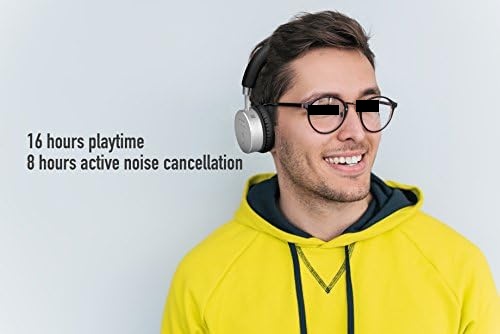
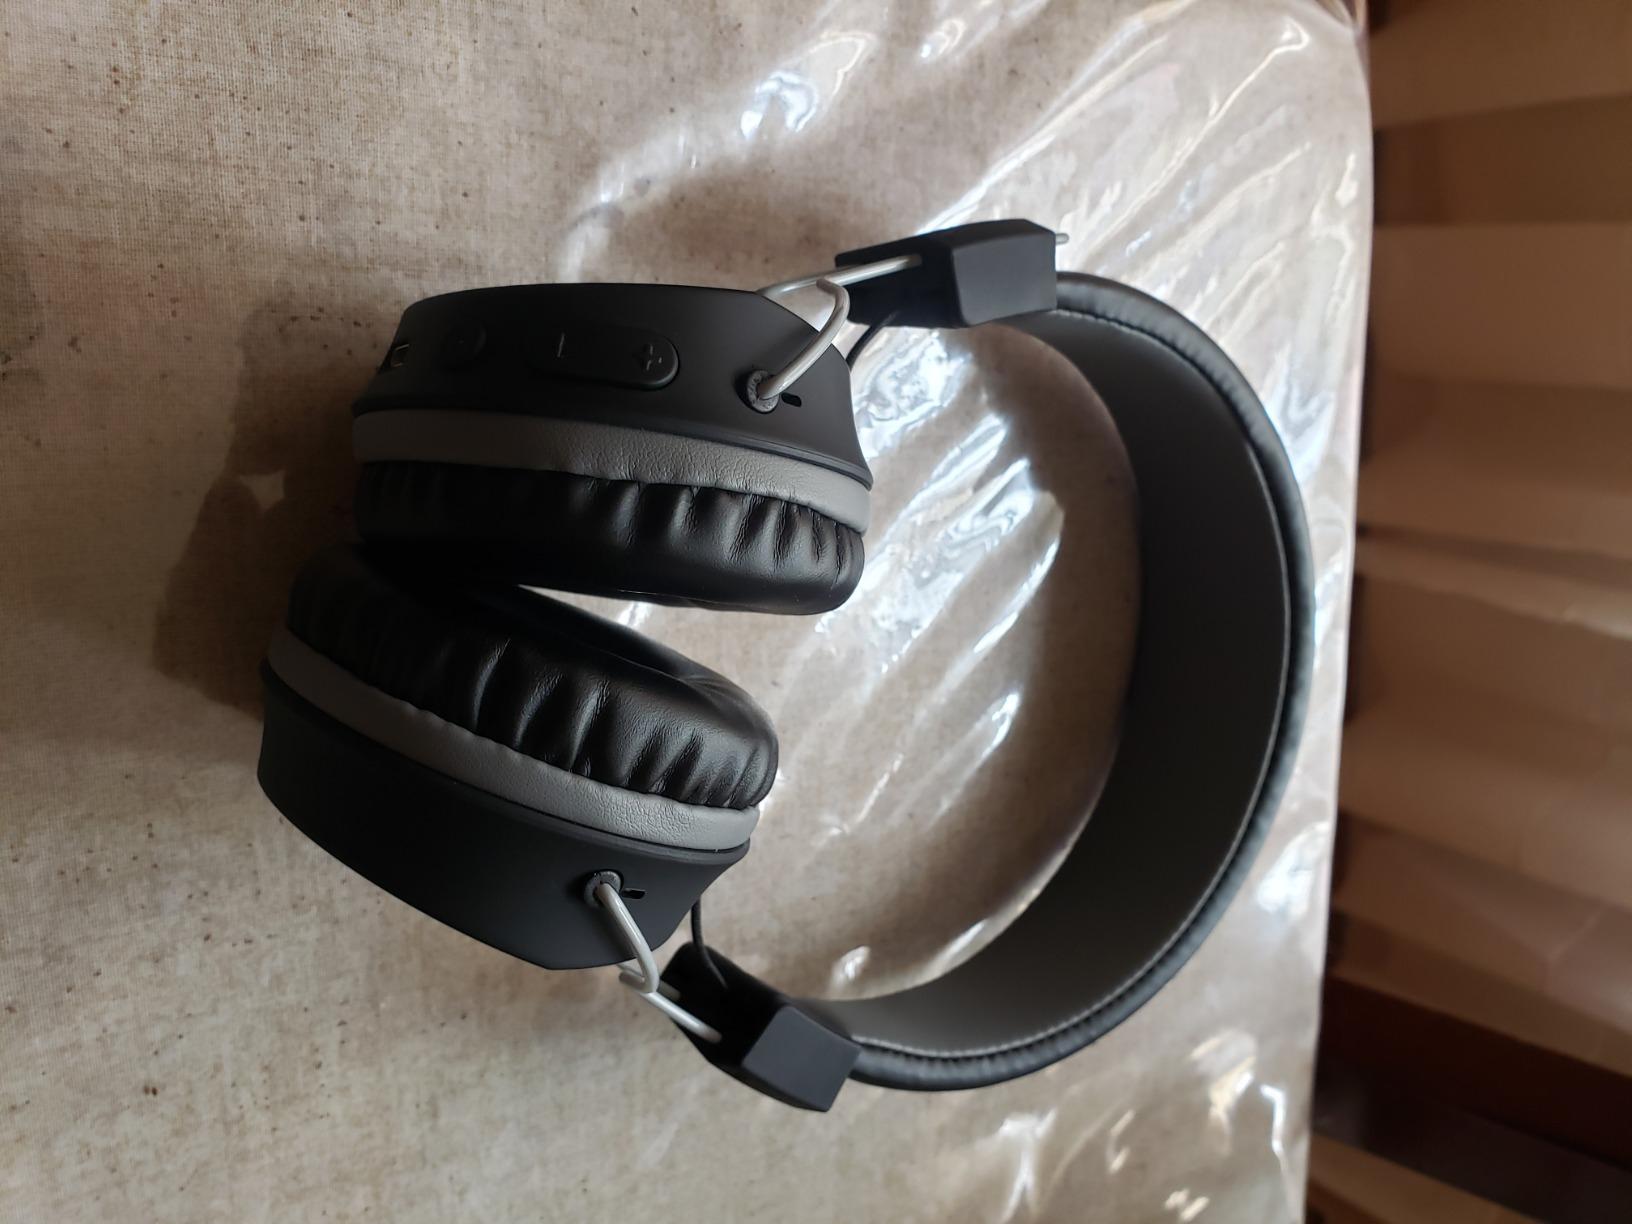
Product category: headphones
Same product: no